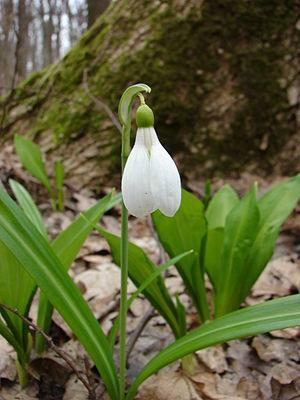
Galanthus est un genre de plantes herbacées vivaces à bulbe. Il appartient à la famille des Liliaceae selon la classification classique. La classification phylogénétique le place dans la famille des Amaryllidaceae.